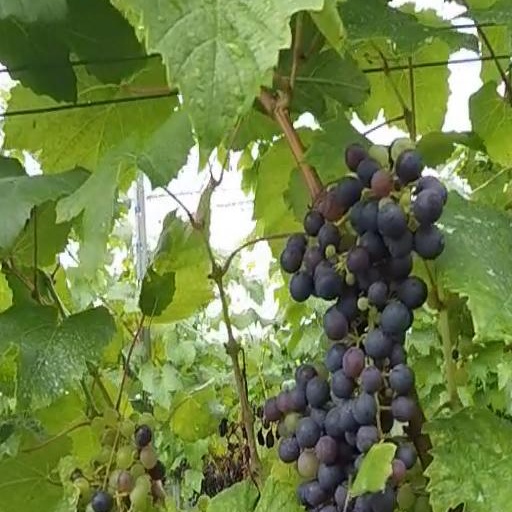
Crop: grape